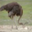
Label: bird